Tropical spastic paraparesis

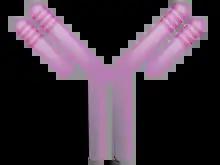
Immunoglobulin

Treatment of TSP involves corticosteroids to help with inflammation. However, any success with corticosteroids is short-lived, with symptoms worsening as the dosage is reduced. A synthetic derivative, 17-alpha-ethinyltestosterone, can be used to treat tropical spastic paraparesis, improvement in motor and bladder function was reported but not sustainable.